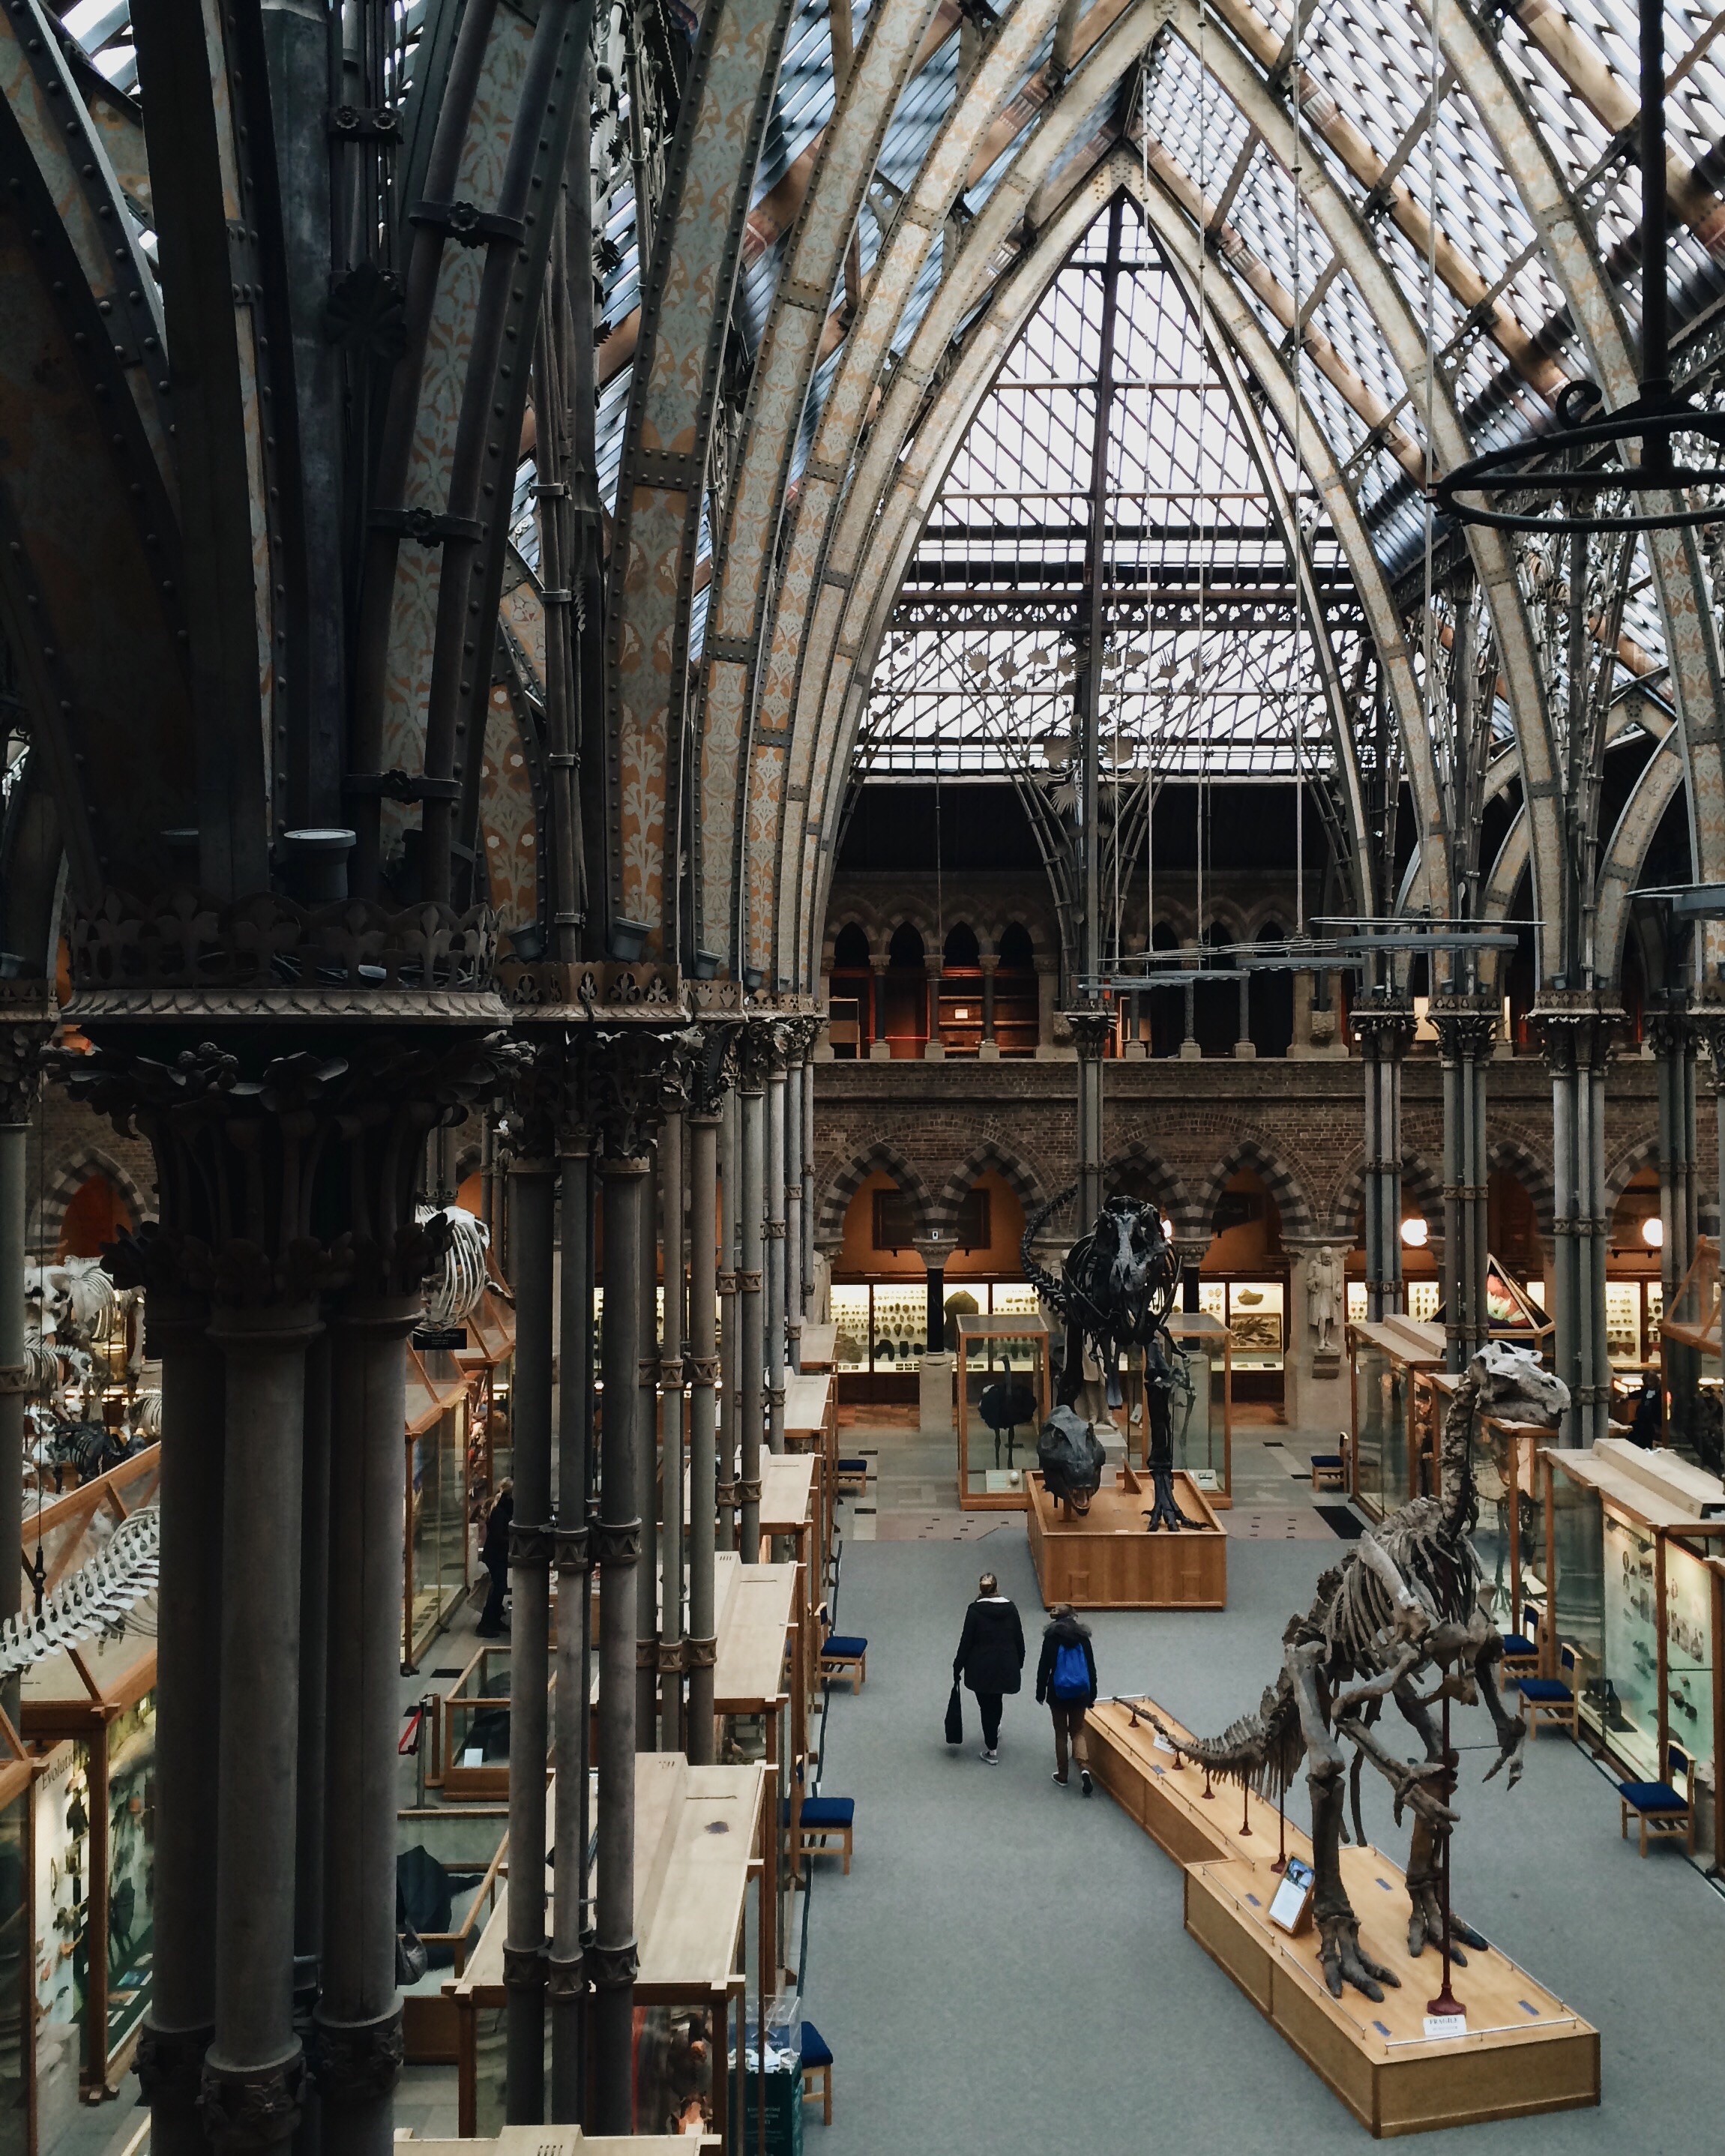
architecture, building, arch, place of worship, arcade, tourist attraction